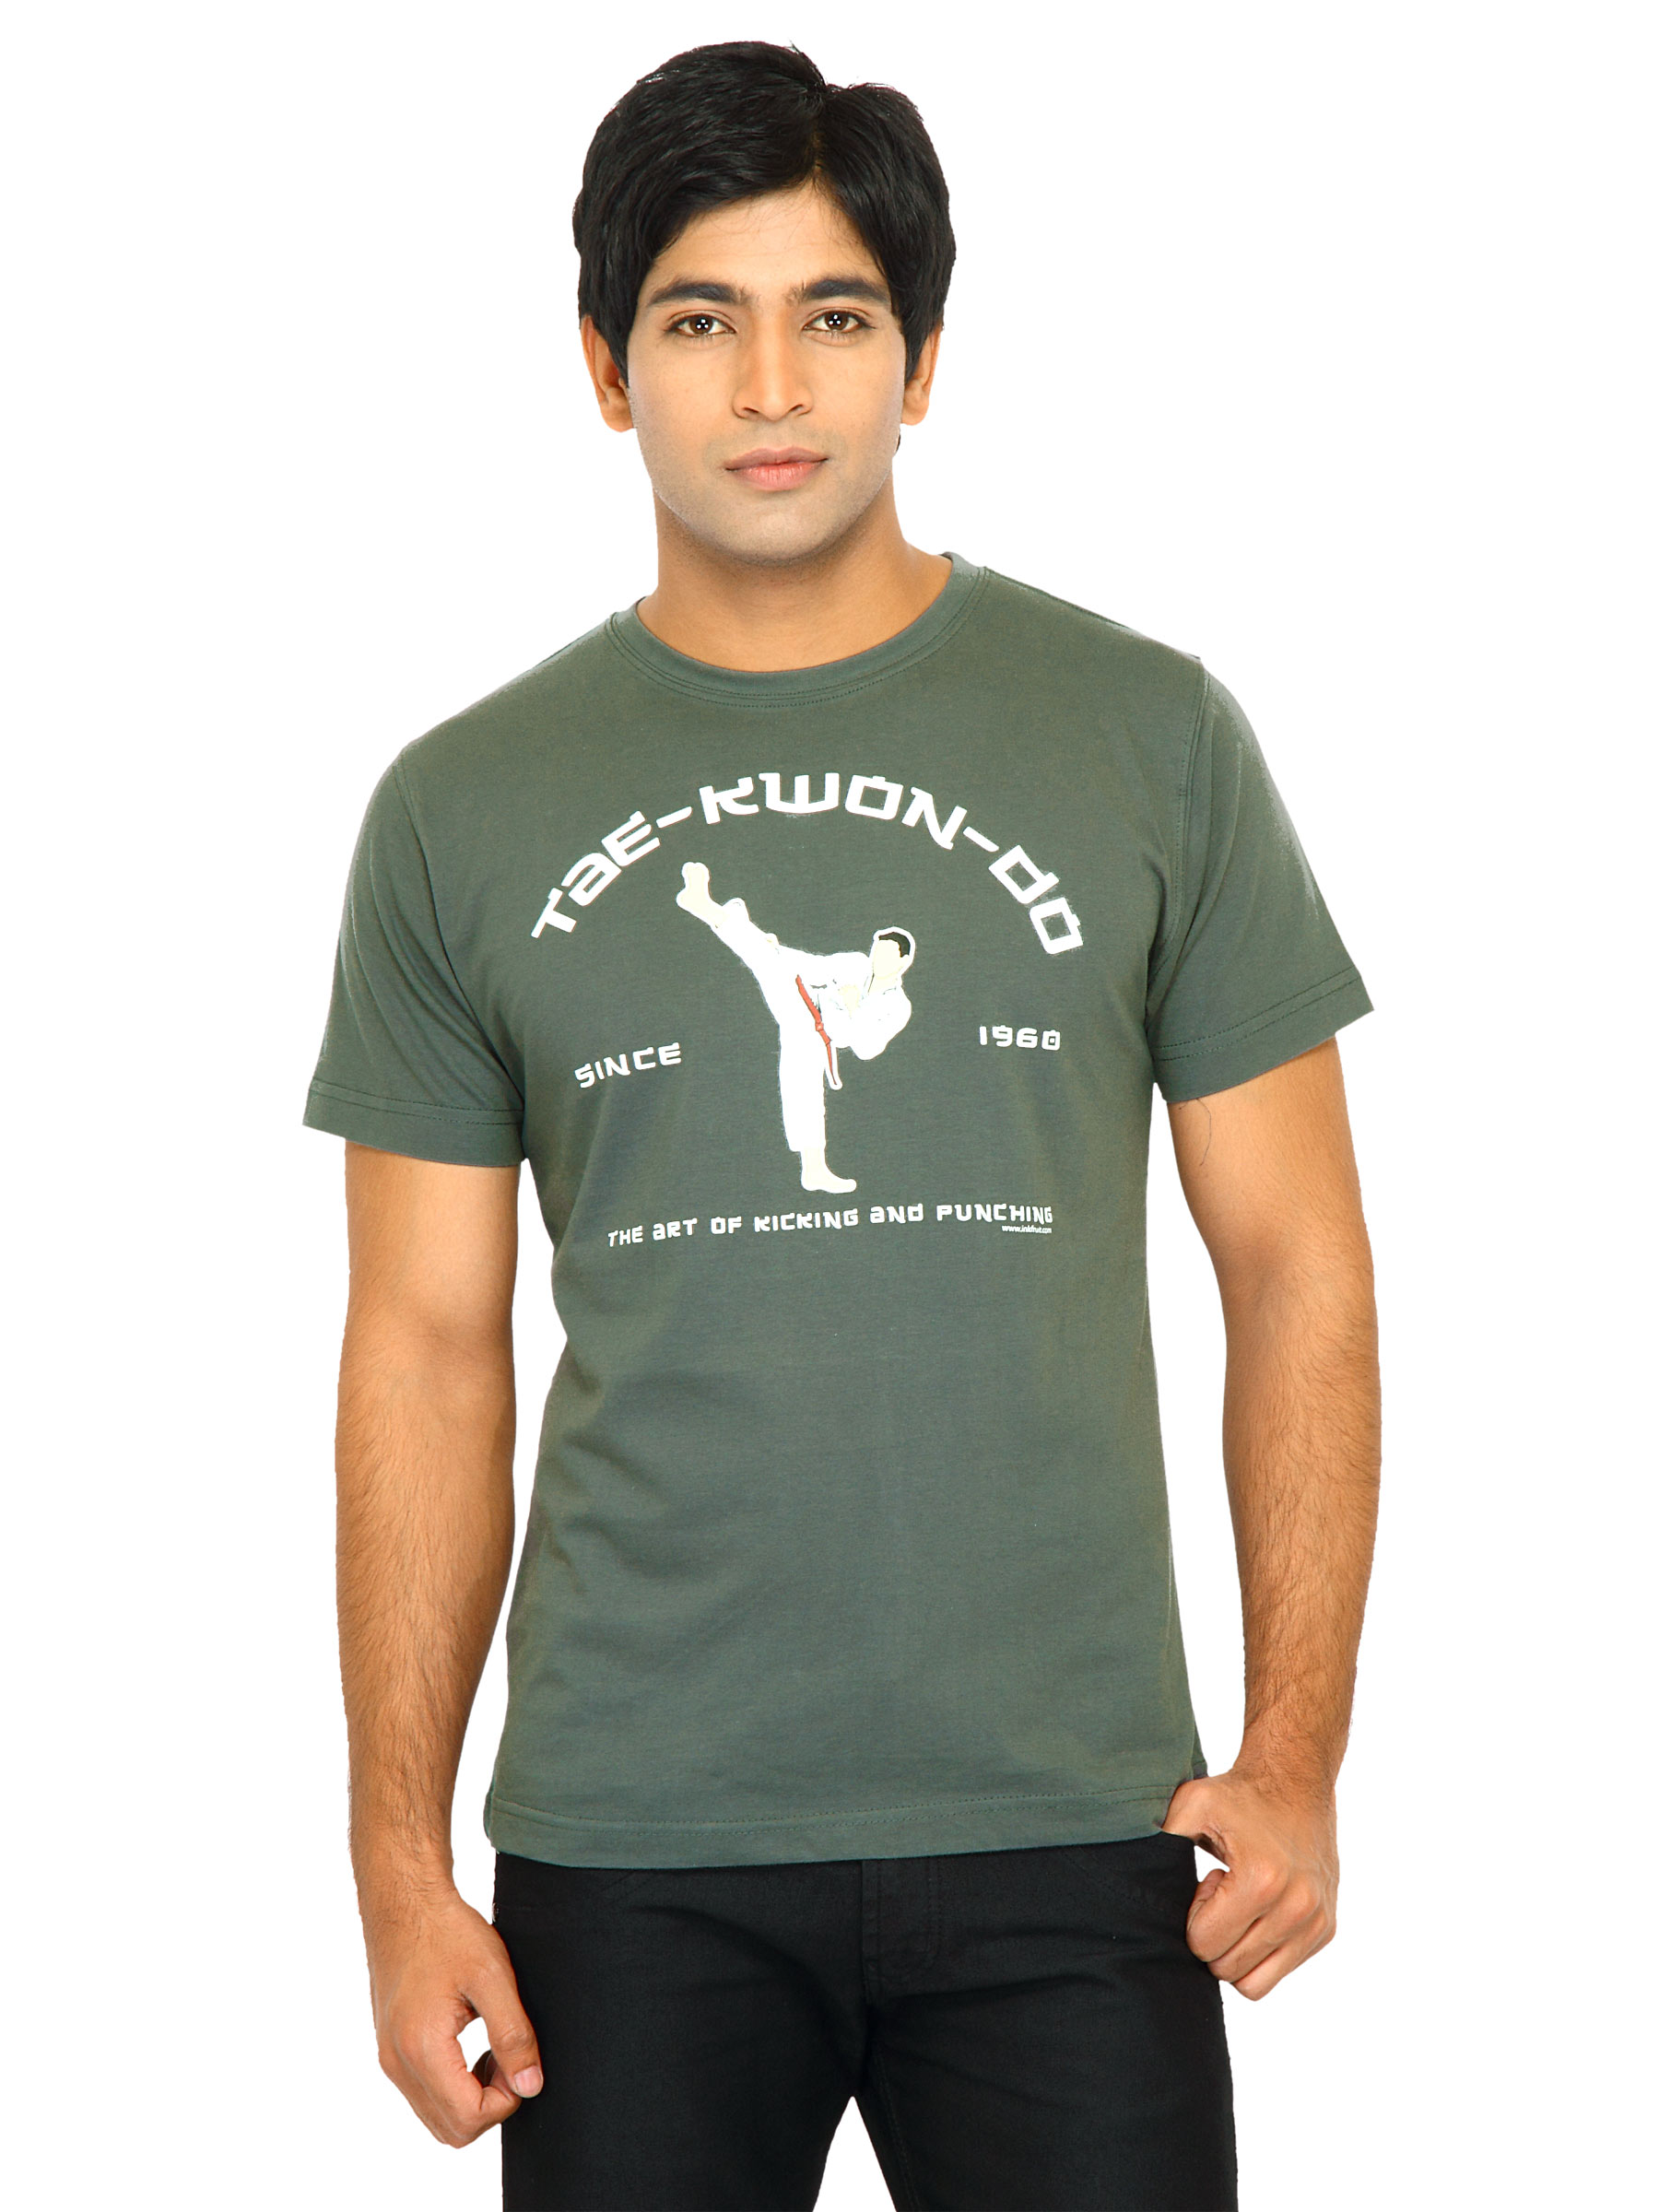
Inkfruit Men Tea Kwon Do Grey Tshirts
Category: Apparel / Topwear / Tshirts
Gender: Men
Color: Grey
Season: Fall 2011
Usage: Casual